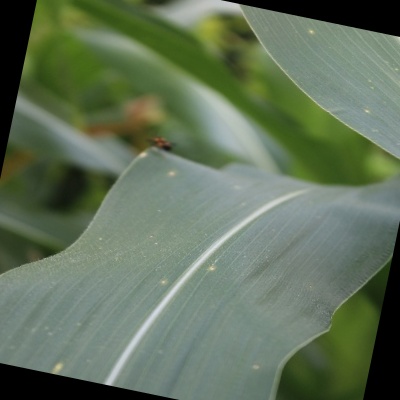
Label: Corn_(Maize)___Leaf_Spot